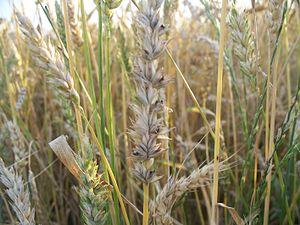
Tilletia caries est une espèce de champignons basidiomycètes de la famille des Tilletiaceae, responsable de carie sur blé. Depuis les années 1950, cette maladie est bien maitrisée grâce au contrôle et aux traitements des semences, mais elle est en recrudescence en agriculture biologique.